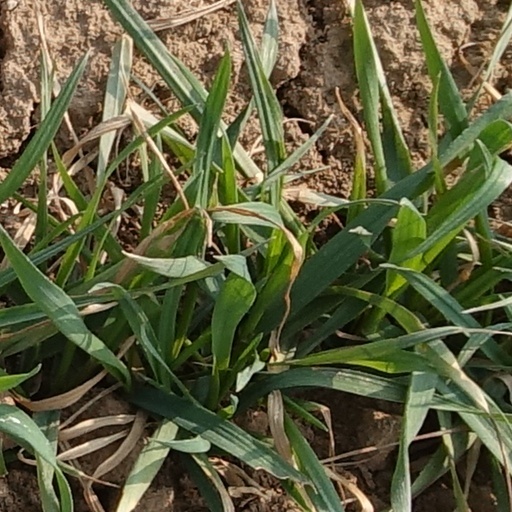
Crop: wheat